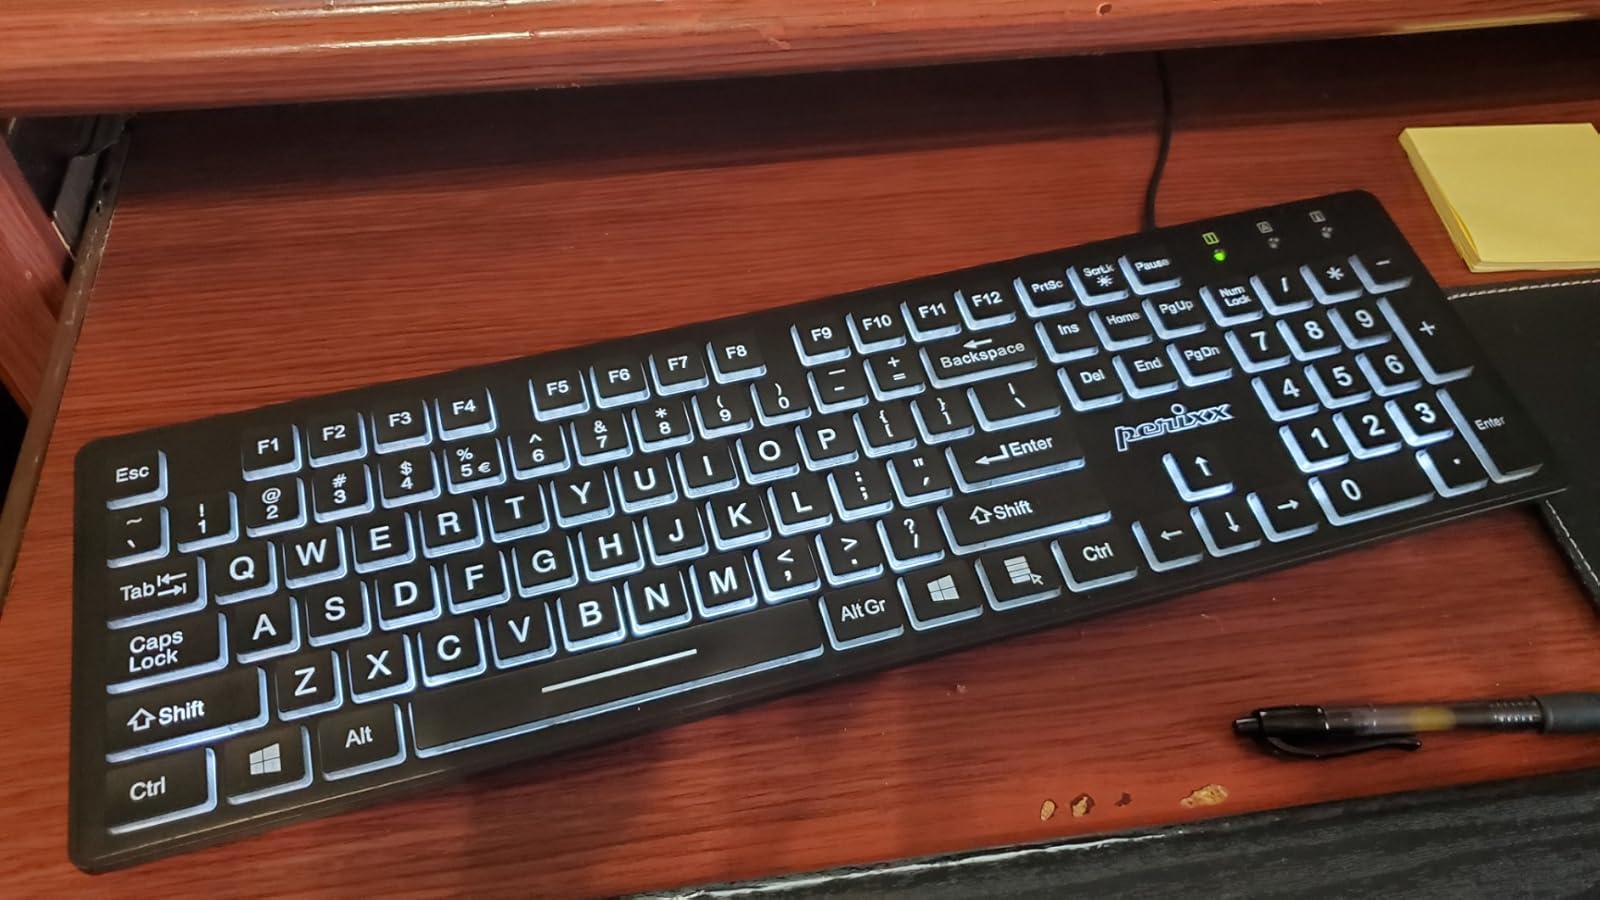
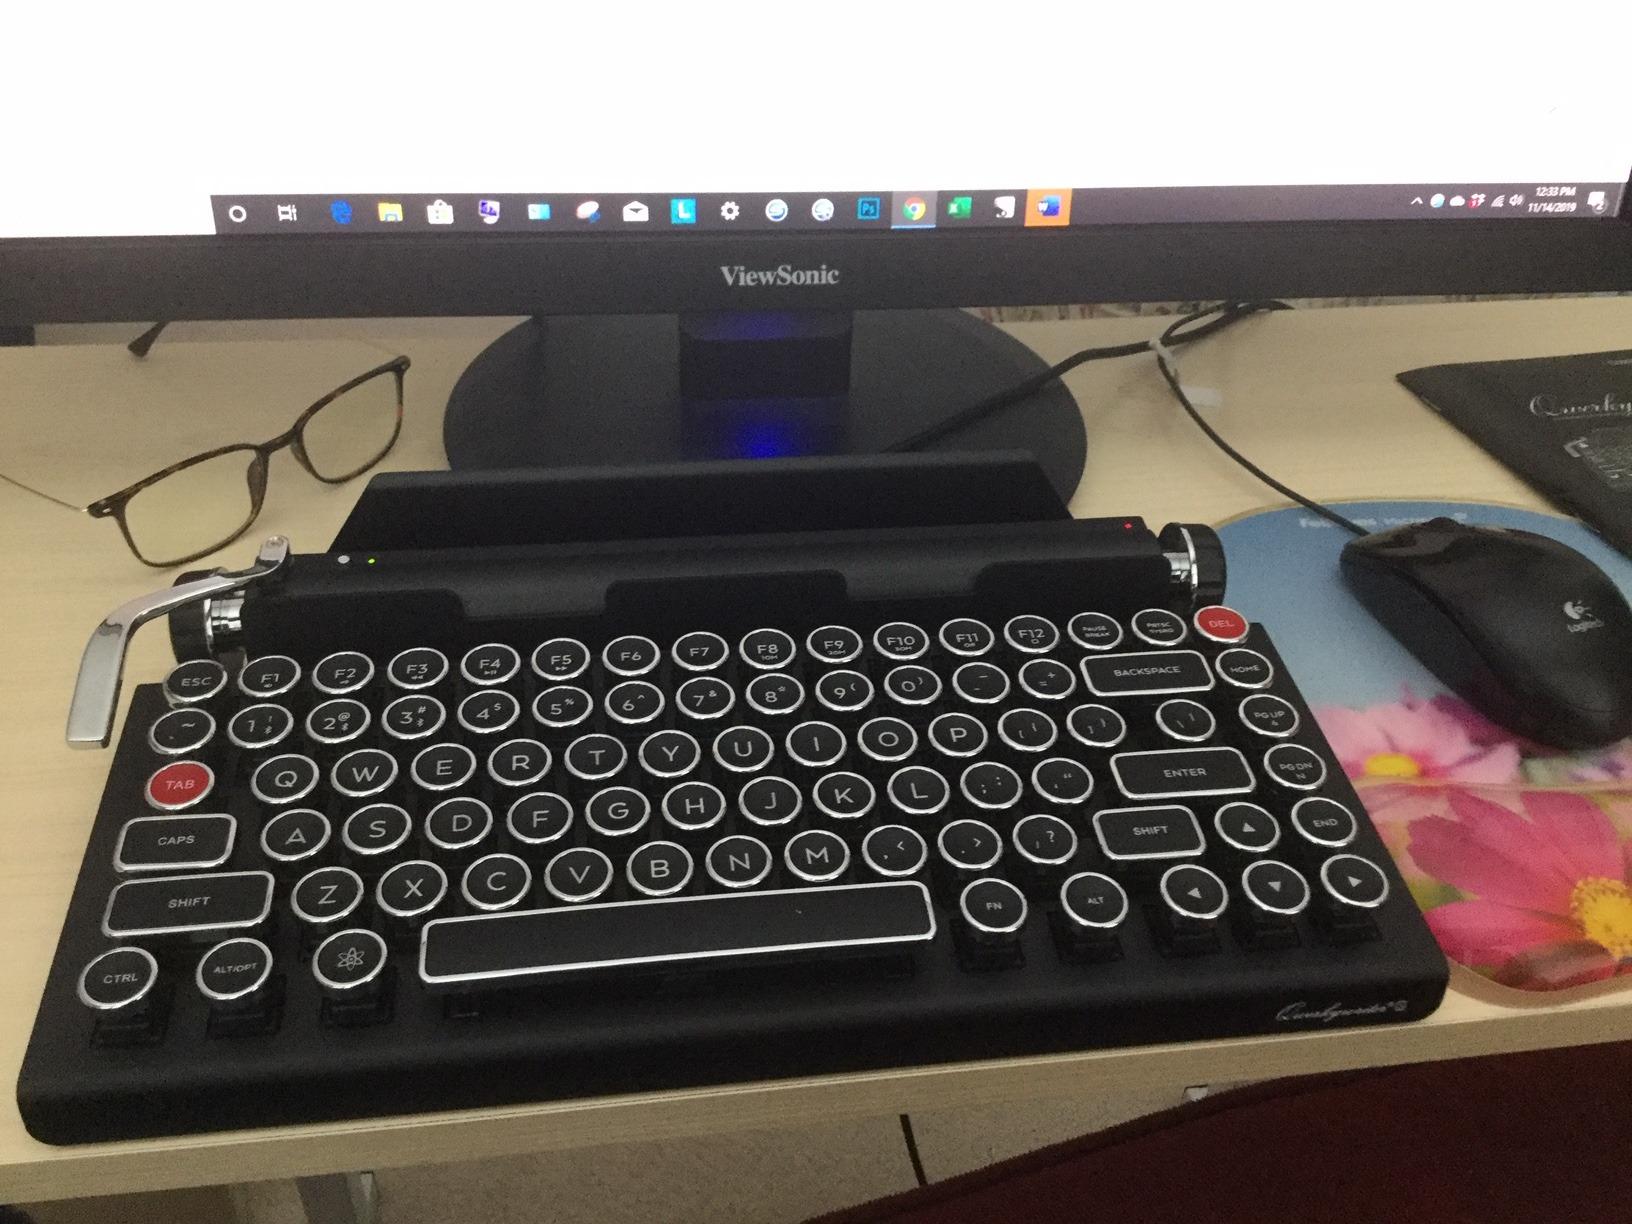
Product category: keyboard
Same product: no